Visa policy of South Africa

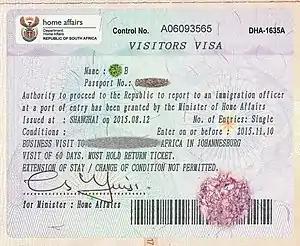

The visa policy of South Africa is how the South African government determines who may and may not enter South Africa.